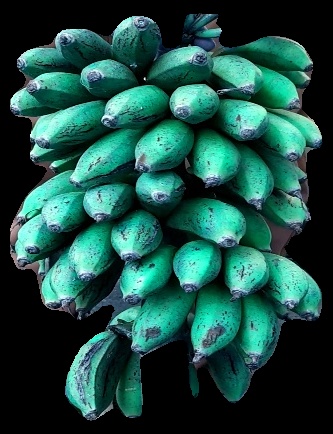
Variety: rasbale
Grade: grade3